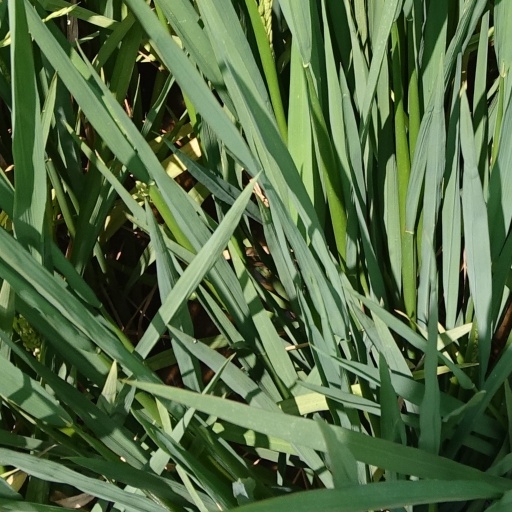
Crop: rice